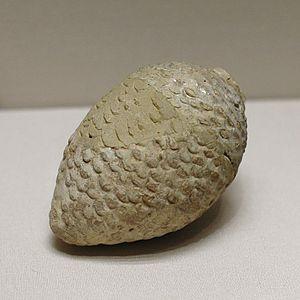
Récipient sphéroconique d'usage inconnu.
Suse est l'un des plus importants sites archéologiques iraniens, à la frontière entre monde mésopotamien et monde persan. Habité depuis des temps très anciens, il est resté occupé jusqu'au milieu du XVᵉ siècle. Ses fouilles, réalisées par des équipes françaises, ont permis la découverte de nombreux objets, dont une importante production de céramique datant de la période islamique, actuellement conservée pour une grande partie au musée du Louvre.